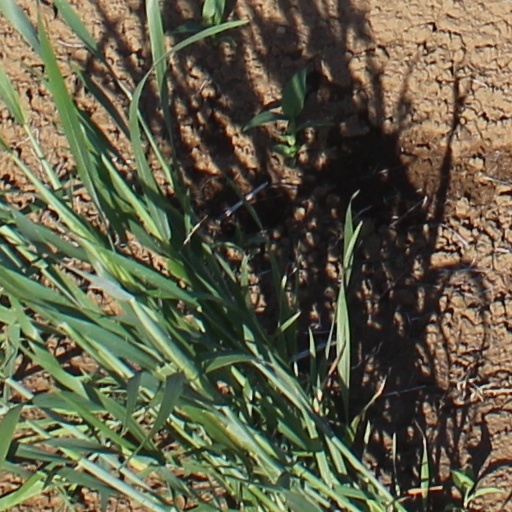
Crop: wheat